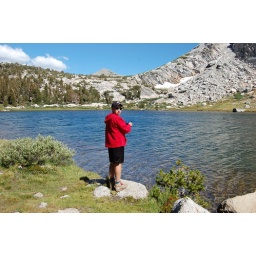
No fish in this lake were harmed during this excursion!